Kolyma Tales

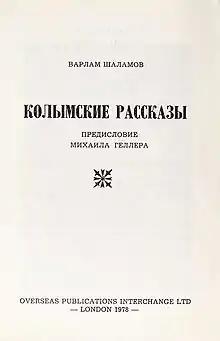
Title page of the first edition

Kolyma Tales or Kolyma Stories ("Kolymskiye rasskazy") is the name given to six collections of short stories by Russian author Varlam Shalamov, about labour camp life in the Soviet Union. Most stories are documentaries and reflect the personal experience by Shalamov. He began working on this book in 1954 and continued until 1973. The book is considered Shalamov's "magnum opus" as a writer and one of the important works of Russian 20th-century literature. The collections of stories are titled "Kolyma Tales", "The Left Bank", "The Virtuoso Shovelman" (or "The Spade Artist"), "Essays on the Criminal World", "Resurrection of the Larch", and "The Glove, or, Kolyma Stories III".